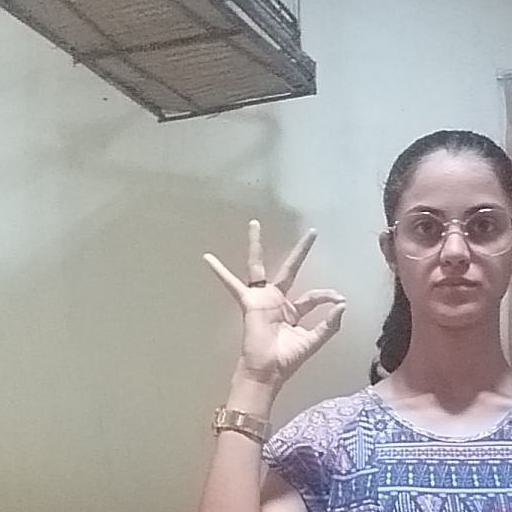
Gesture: ok